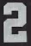
Number: 2